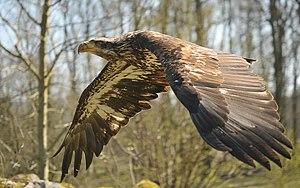
Pygargue à tête blanche